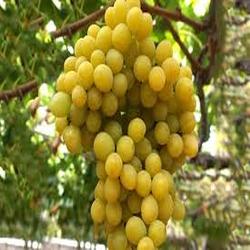
Label: Grapes